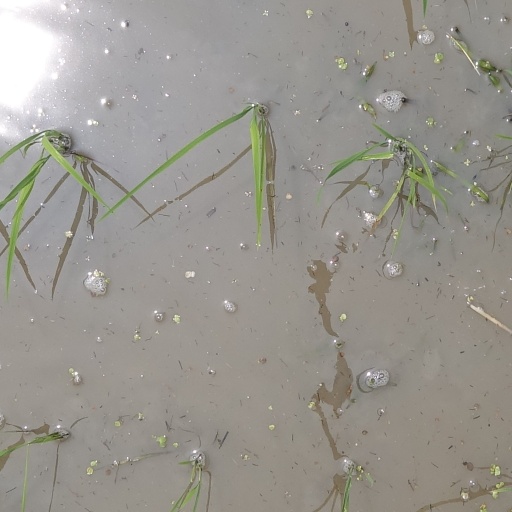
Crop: rice